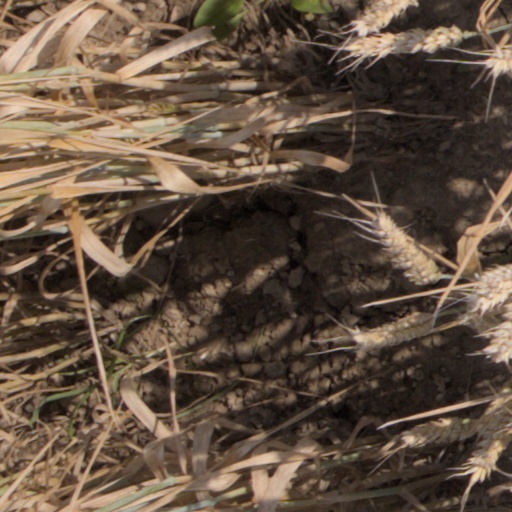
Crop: wheat